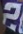
Number: 2